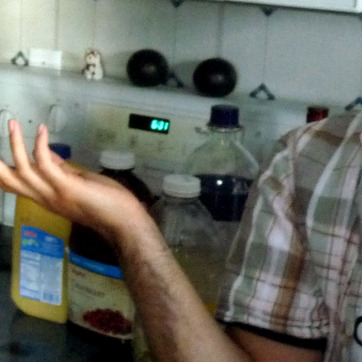
Material: plastic